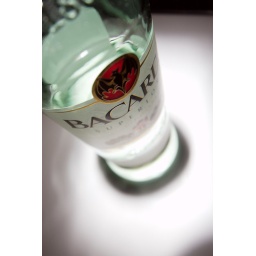
Strobist info: Snooted 580EX from directly above the bottle. Bottle is sitting on a lexan box with a white insert.